Ultramagnetic MCs

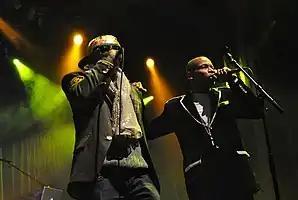
Ultramagnetic MCs (Kool Keith and Ced-Gee pictured) performing at I'll Be Your Mirror in Asbury Park, New Jersey, September 2011

The Ultramagnetic MCs is an American hip hop group based in the Bronx, New York City. Founded by Kool Keith, the group also includes Ced Gee, TR Love, and Moe Love. Big D was brought into the group by his cousin Kool Keith as a hype man in 1988. Tim Dog became an unofficial member in 1989. In 1990, DJ Jaycee was added as a road manager and backup DJ. A former member, Rooney Roon, was fired following an assault arrest. Beat-boxer Rahzel was a roadie for the group early in its career. The group's work was associated with unorthodox sampling, polysyllabic rhymes, and bizarre lyrical imagery.